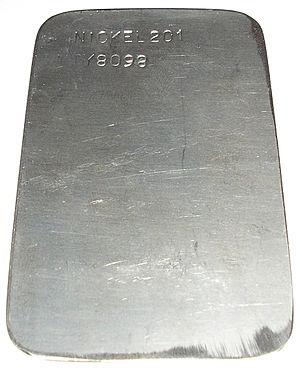
Le nickel est l'élément chimique de numéro atomique 28, de symbole Ni. Le corps simple nickel est un métal.